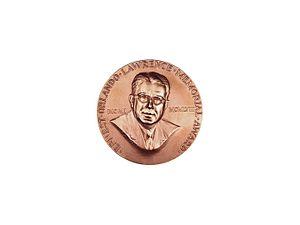
Le prix Ernest-Orlando-Lawrence a été fondé en 1959, en honneur d'Ernest Lawrence, l'inventeur du cyclotron et lauréat du prix Nobel, l'année après sa mort, par le département de l'Énergie des États-Unis. Il est doté de 20 000 dollars et est décerné annuellement jusqu'en 1993, depuis 1994 tous les deux ans environ, dans sept catégories : chimie, environnement, biologie, sciences des matériaux, sécurité nationale, technique nucléaire, physique.